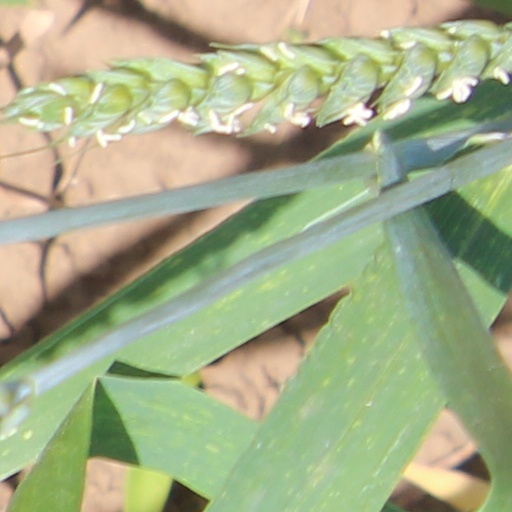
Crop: wheat